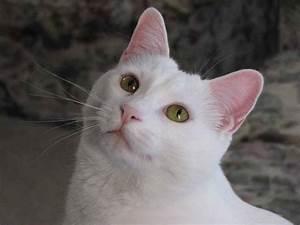
cat